Nitty Gritty Dirt Band

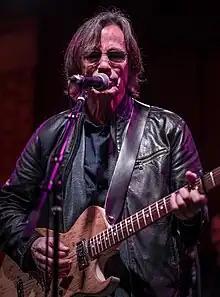
Musician Jackson Browne, playing an electric guitar and singing into a microphone.

Nitty Gritty Dirt Band was founded in Long Beach, California, in 1966. Founding guitarist Jeff Hanna was born and raised in Detroit, Michigan, but his family had moved to Long Beach four years prior. While in high school, he befriended guitarist Bruce Kunkel, and the two played in a local duo called the New Coast Two. As they wanted to form a larger group, the two began playing impromptu jam sessions at a Santa Monica music shop called McCabe's Guitar Shop. Through these performances, they recruited four other musicians. These were Jimmie Fadden, who at the time played washtub bass, harmonica, and guitar, along with Ralph Barr (guitar, clarinet), Les Thompson (guitar, mandolin), and Jackson Browne (guitar). All six members also served as vocalists. Browne quit the group after only a few months, and was replaced by John McEuen, who contributed on guitar, mandolin, banjo, and washtub bass. They briefly called themselves the Illegitimate Jug Band, due to their playing jug band music without actually having a member who played the jug. Soon afterward, they selected Nitty Gritty Dirt Band as a name, inspired by their observation that many bands at the time had names that they considered long and unusual, such as Strawberry Alarm Clock.